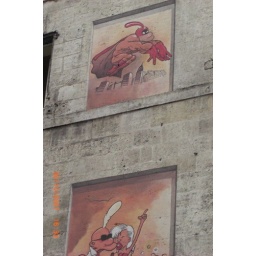
painting of french comic book character Zeb, painted on a wall in Angouleme